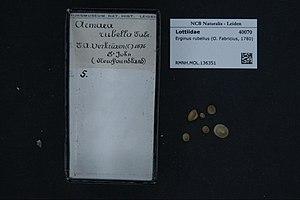
Erginus est un genre de mollusques de la classe des gastéropodes.